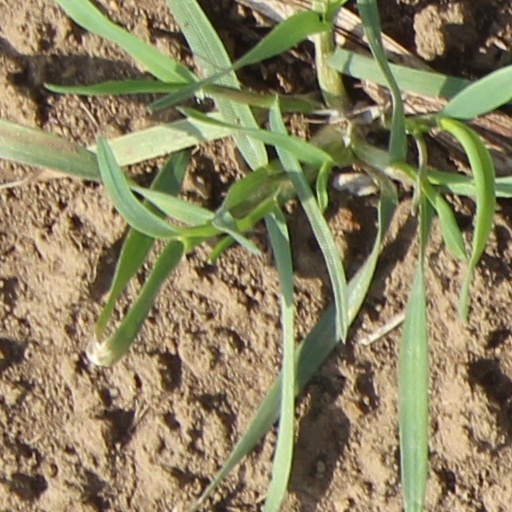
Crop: wheat